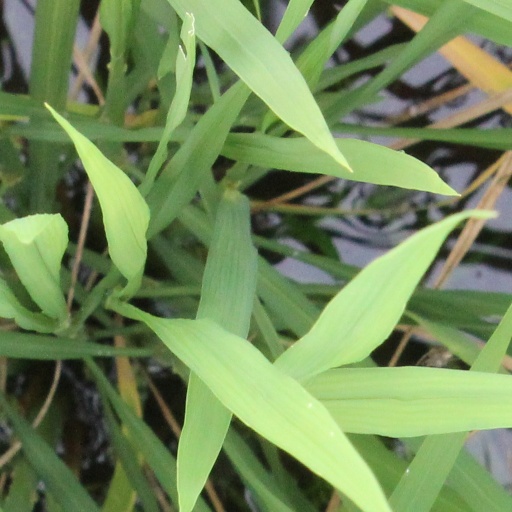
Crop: rice